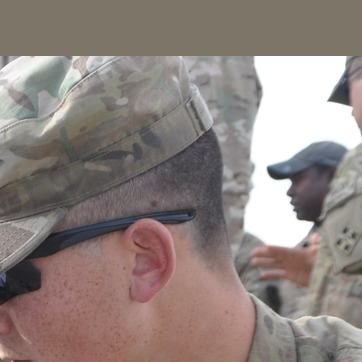
Material: hair